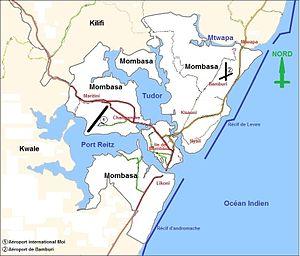
Carte du comté de Mombasa au Kenya
Le comté de Mombasa est, non seulement, le plus petit, en superficie, des six comtés de l'ancienne province de la côte mais, également, des 47 comtés du Kenya. Situé sur la côte de l'océan Indien, son chef-lieu est Mombasa.